Triumph Bonneville T140

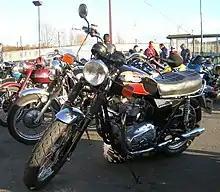
Triumph T140 Bonneville built under licence by LF Harris with significantly more Italian and German component parts.

In 1984 the T140 production rights were licensed by the new owner of Triumph, John Bloor, to Devon-based engineer Les Harris who produced 1,300 complete motorcycles at his Newton Abbot factory between 1985 and 1988 when the licence was not renewed . These machines were distinct from the Meriden product having as standard, German Magura switchgear, Merit spark plug caps with Italian Paioli front and rear suspension, Brembo brakes and Lafranconi silencers.